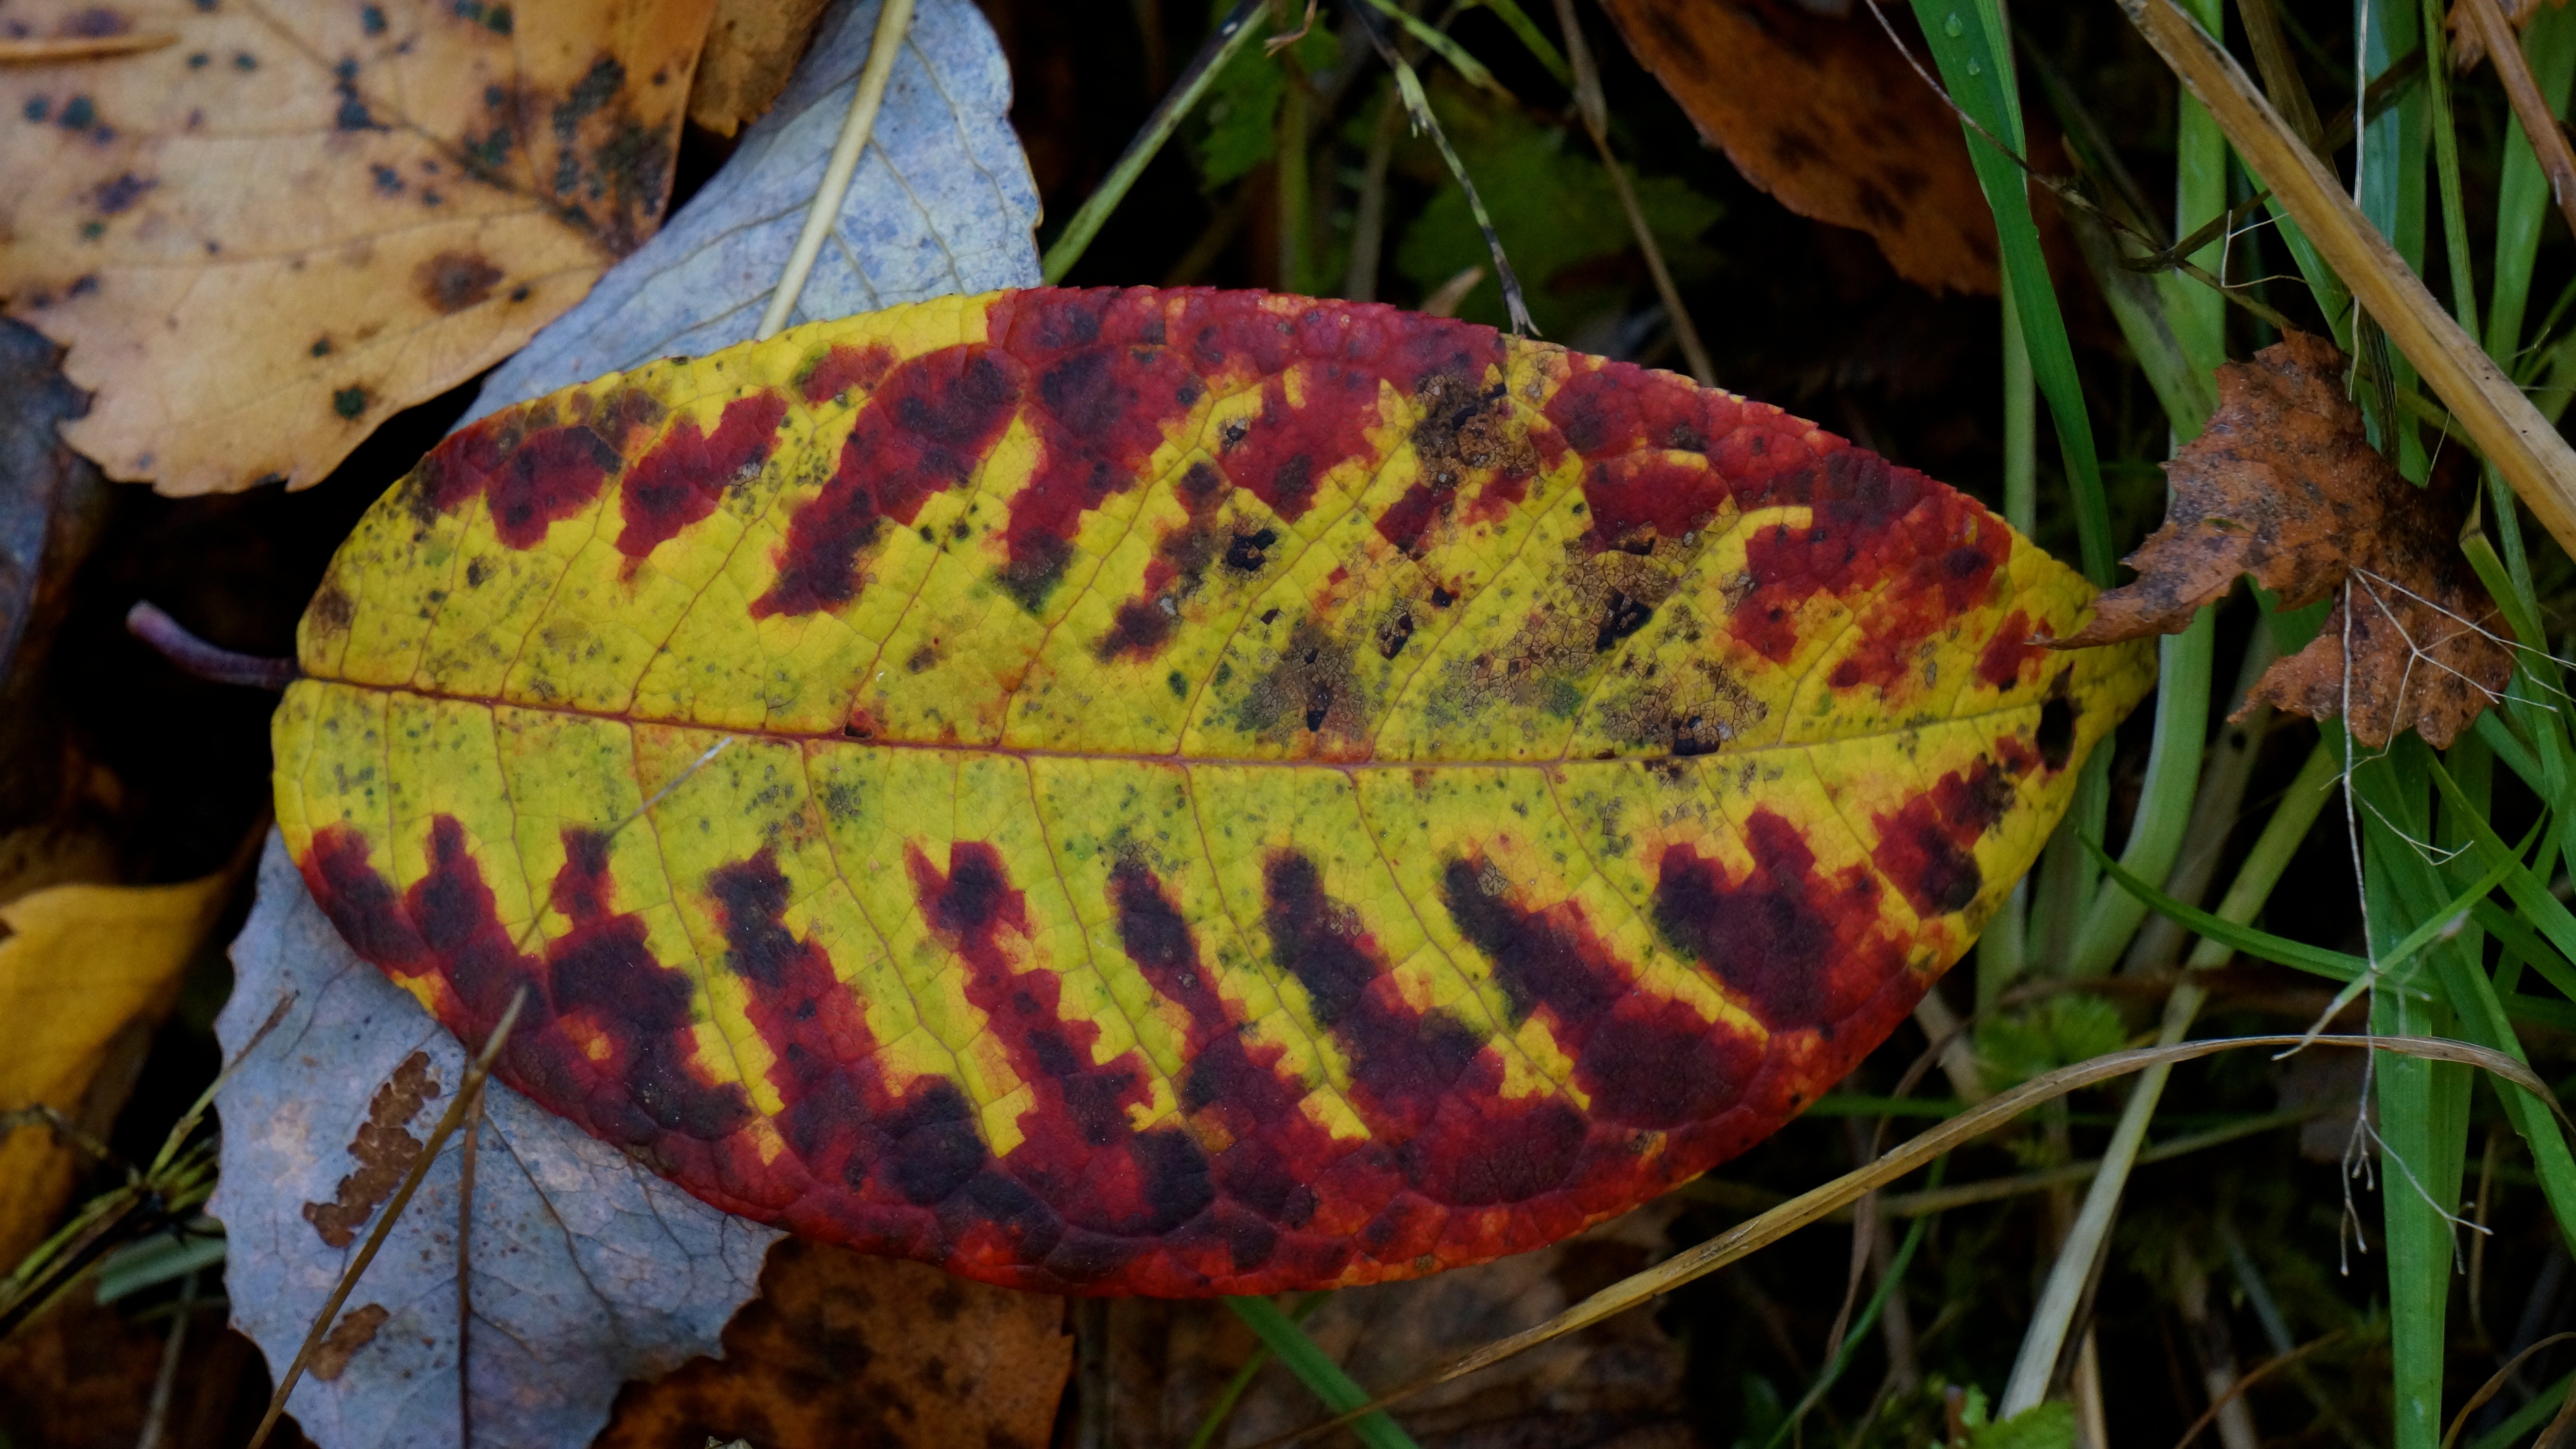
tree, nature, plant, leaf, flower, autumn, soil, botany, chlorophyll, colorful, flora, season, fauna, fungus, autumn leaf, dropped, macro photography, on the ground, plant stem, stalks of the leaves